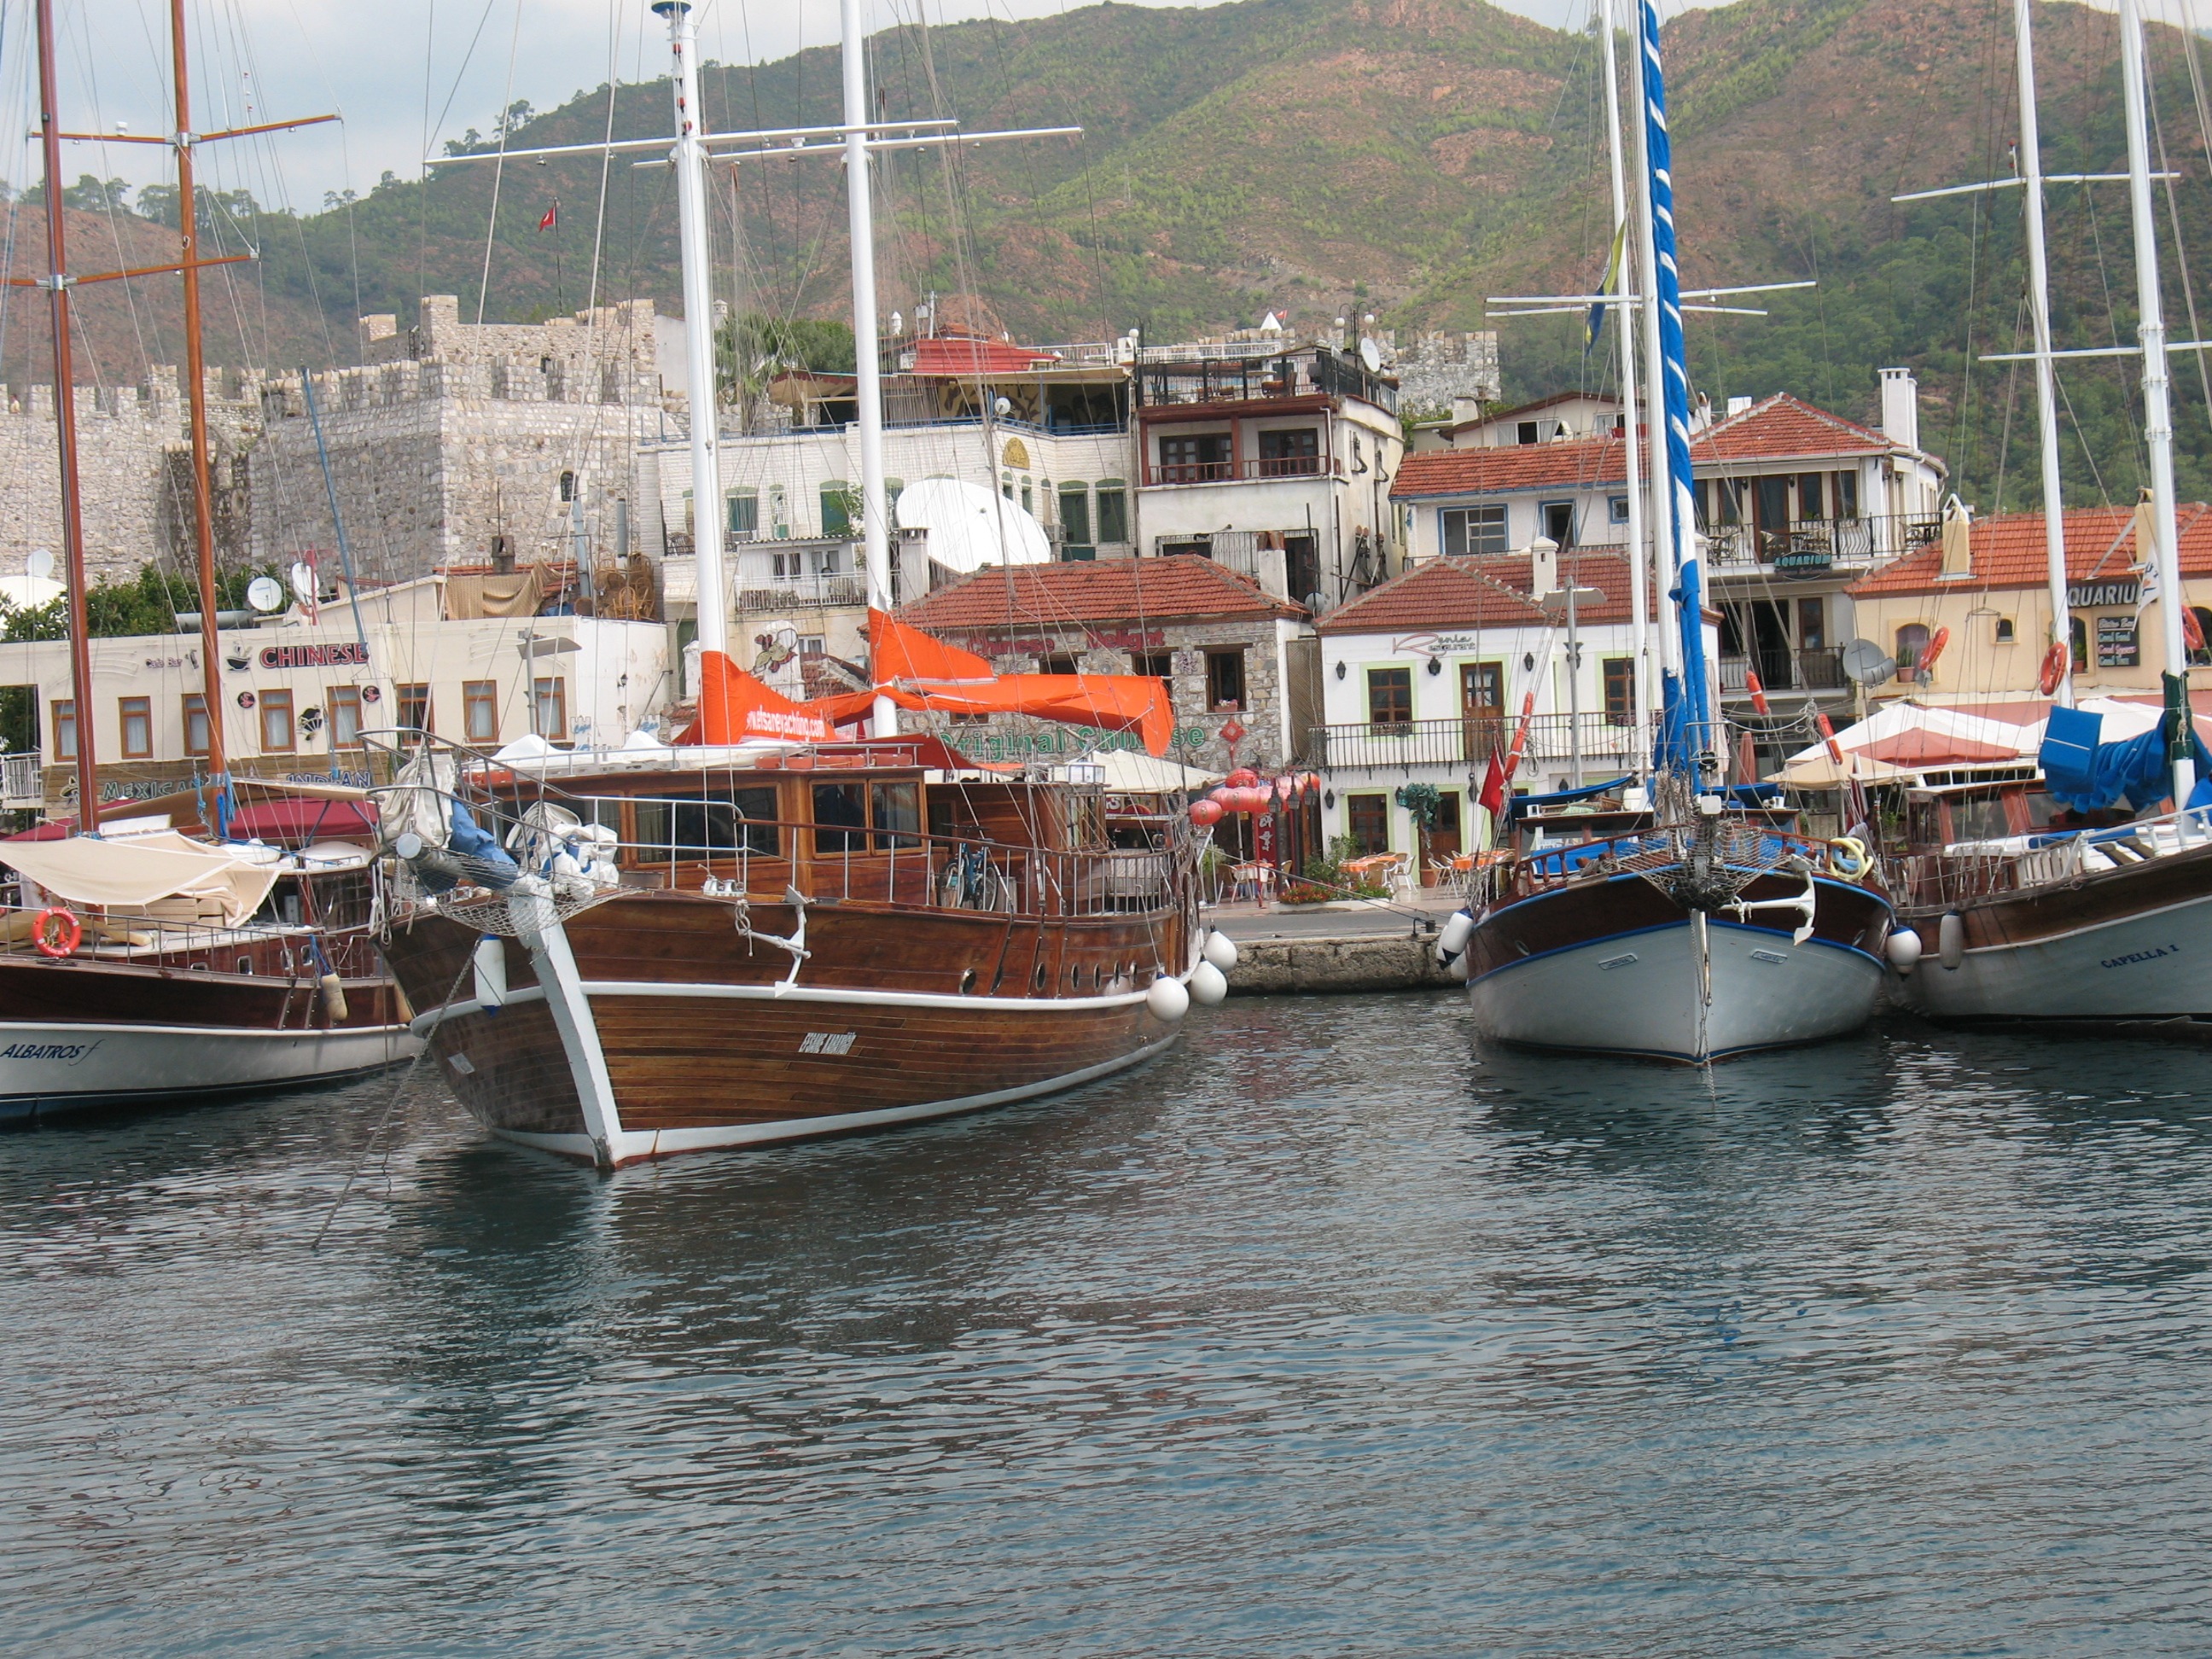
sea, water, outdoor, boat, ship, transportation, transport, vessel, vehicle, mast, sailing, yacht, harbor, port, sailboat, waterway, nautical, boating, sail, marine, navigation, tradition, watercraft, yachting, turkish, fishing vessel, motor ship, marmaris